Francis Neale

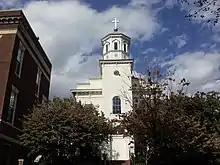
Chapel of St. Ignatius at Holy Trinity Church in Georgetown

Neale proved to be a successful pastor of the church. He succeeded in raising considerable funds from Catholics in Montgomery, Prince George's, Charles, and St. Mary's counties in Maryland during the first several months of his tenure. This allowed construction on the chapel to begin quickly, and its foundation was complete by the end of 1792; the superstructure was completed the following year. As the new church occupied the entire width of its lot, Neale sought to protect it and its adjacent cemetery from encroachment by purchasing land on either side as a buffer. Contributions proved to be inadequate, and he resorted to supplementing donations with his own funds. He would again contribute his own money fifteen years later to purchase the remainder of the block's width, where the Holy Trinity School now stands. Construction on the Georgetown Chapel was complete by March 1794.